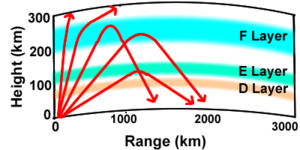
Radioudbredelse
Vinkelafhængig ionosfærepåvirkning af HF-radiobølger. HF-radioantenner til sender typisk radiobølger ud i en bred vifte af vinkler.
Radioudbredelse er en term som sædvandligvis anvendes til at forklare hvordan radiobølger opfører sig når de udsendes eller bliver udbredt. Radiobølger sendes og modtages via radioantenner.